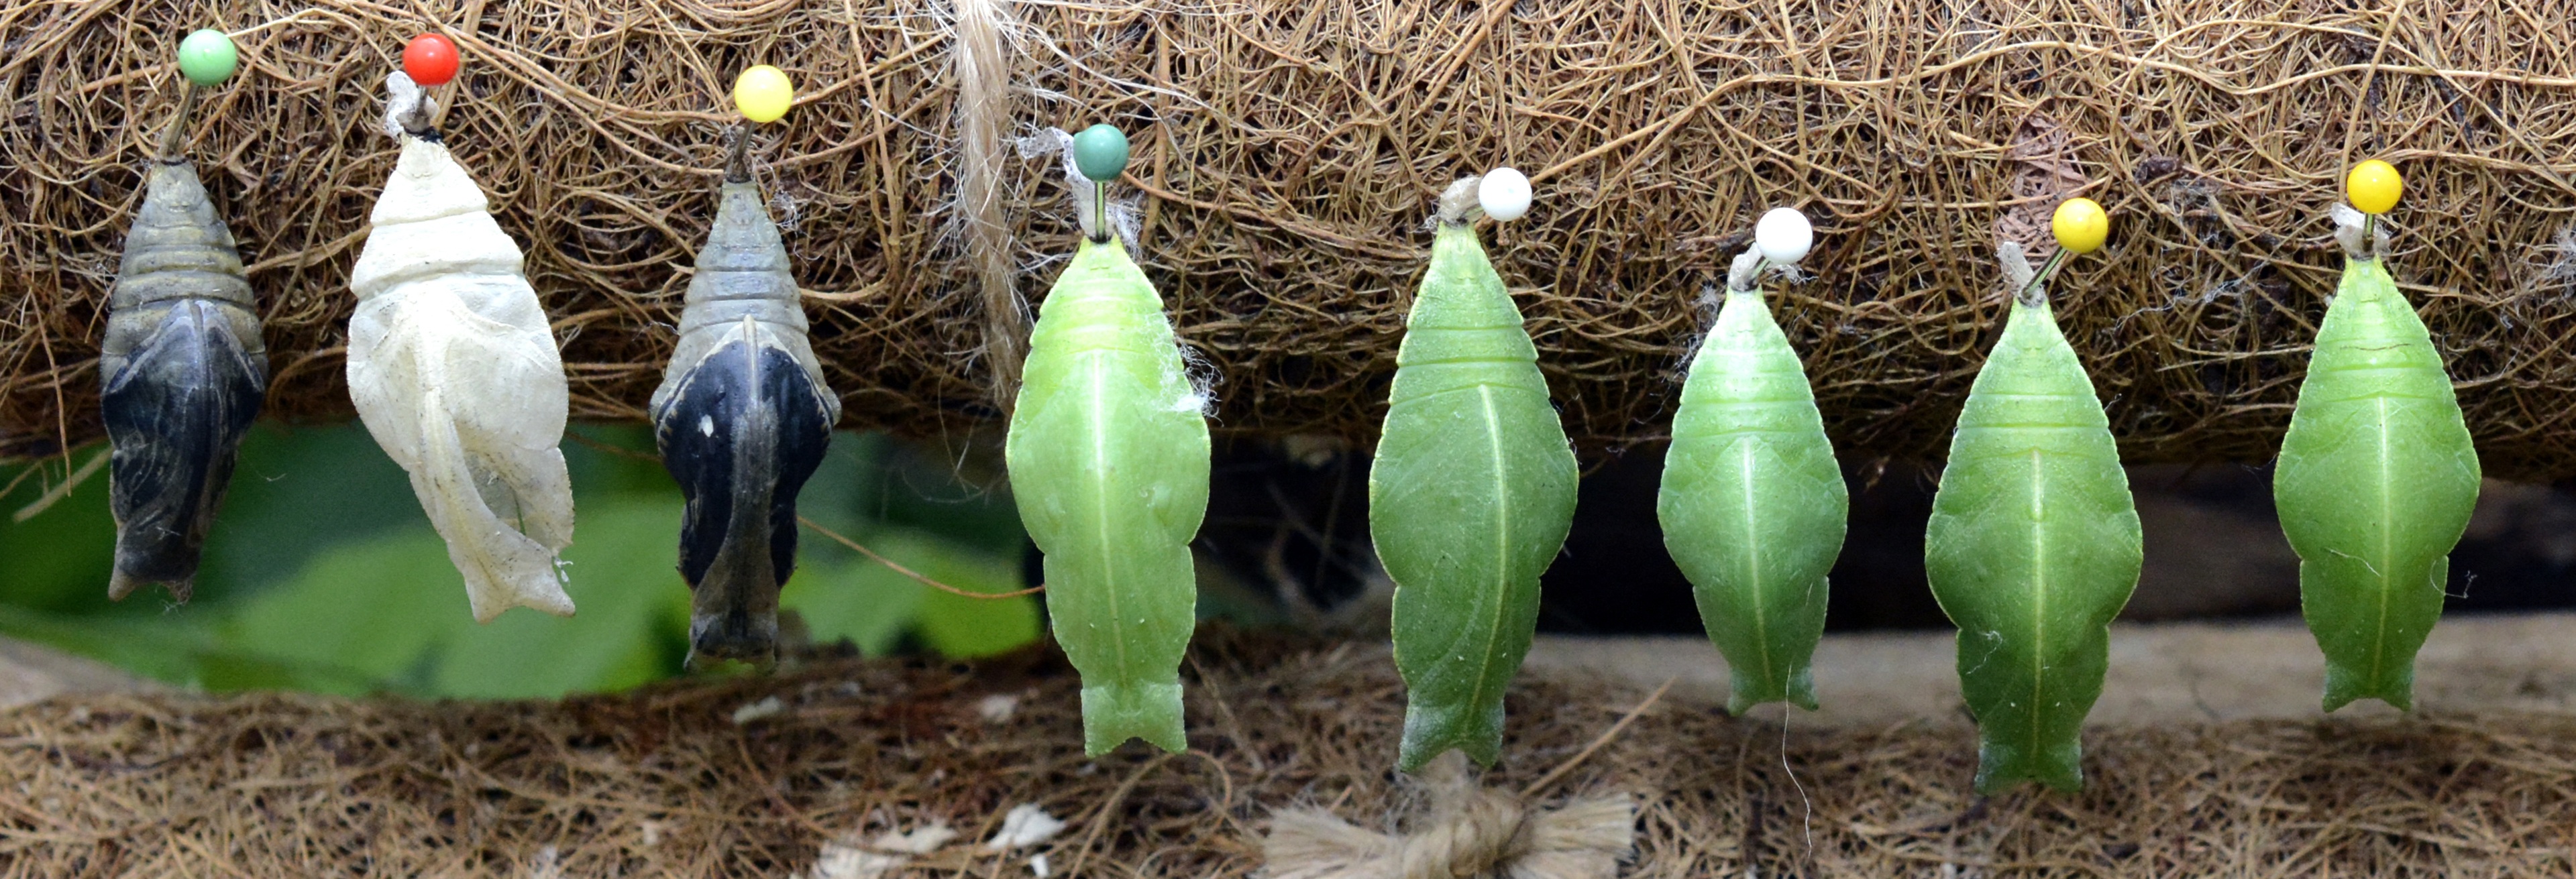
nature, plant, wood, track, flower, animal, food, green, produce, vegetable, crop, insect, banner, soil, hanging, agriculture, close, aesthetic, pins, butterflies, breeding, metamorphosis, flowering plant, header, head image, grass family, land plant